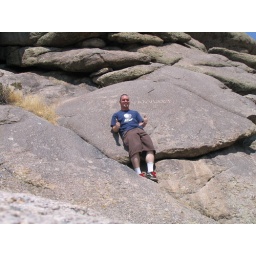
me standing by van leet's name on independence rock